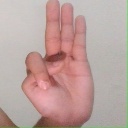
अक्षर: भ